Food sampling

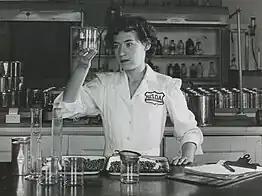
A food scientist considers canned peas

Food sampling is a process used to check that a food is safe and that it does not contain harmful contaminants, or that it contains only permitted additives at acceptable levels, or that it contains the right levels of key ingredients and its label declarations are correct, or to know the levels of nutrients present.